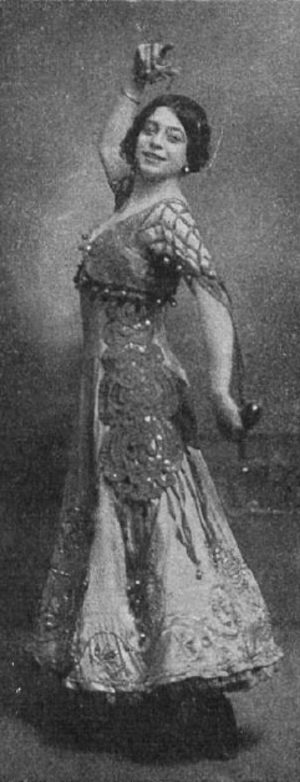
Antonia Mercé y Luque, plus connue sous son nom de scène la Argentina, est une danseuse et chorégraphe espagnole née à Buenos Aires le 4 septembre 1890 et morte à Bayonne le 18 juillet 1936. Elle est considérée par beaucoup comme une des plus grandes novatrices de la danse espagnole du XXᵉ siècle.